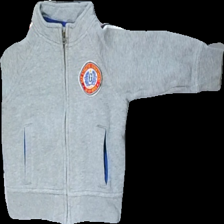
View: front
Type: Sweater
Category: Children
Brand: Gap
Colors: Multicolor, Grey, Red, White
Material: 100% cotton
Pattern: Logo print
Cut: Regular
Size: 92
Season: All
Price range: 100-150
Recommended usage: Reuse